Ozenay

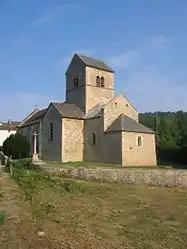
The church in Ozenay

Ozenay is a commune in the Saône-et-Loire department in the region of Bourgogne-Franche-Comté in eastern France.